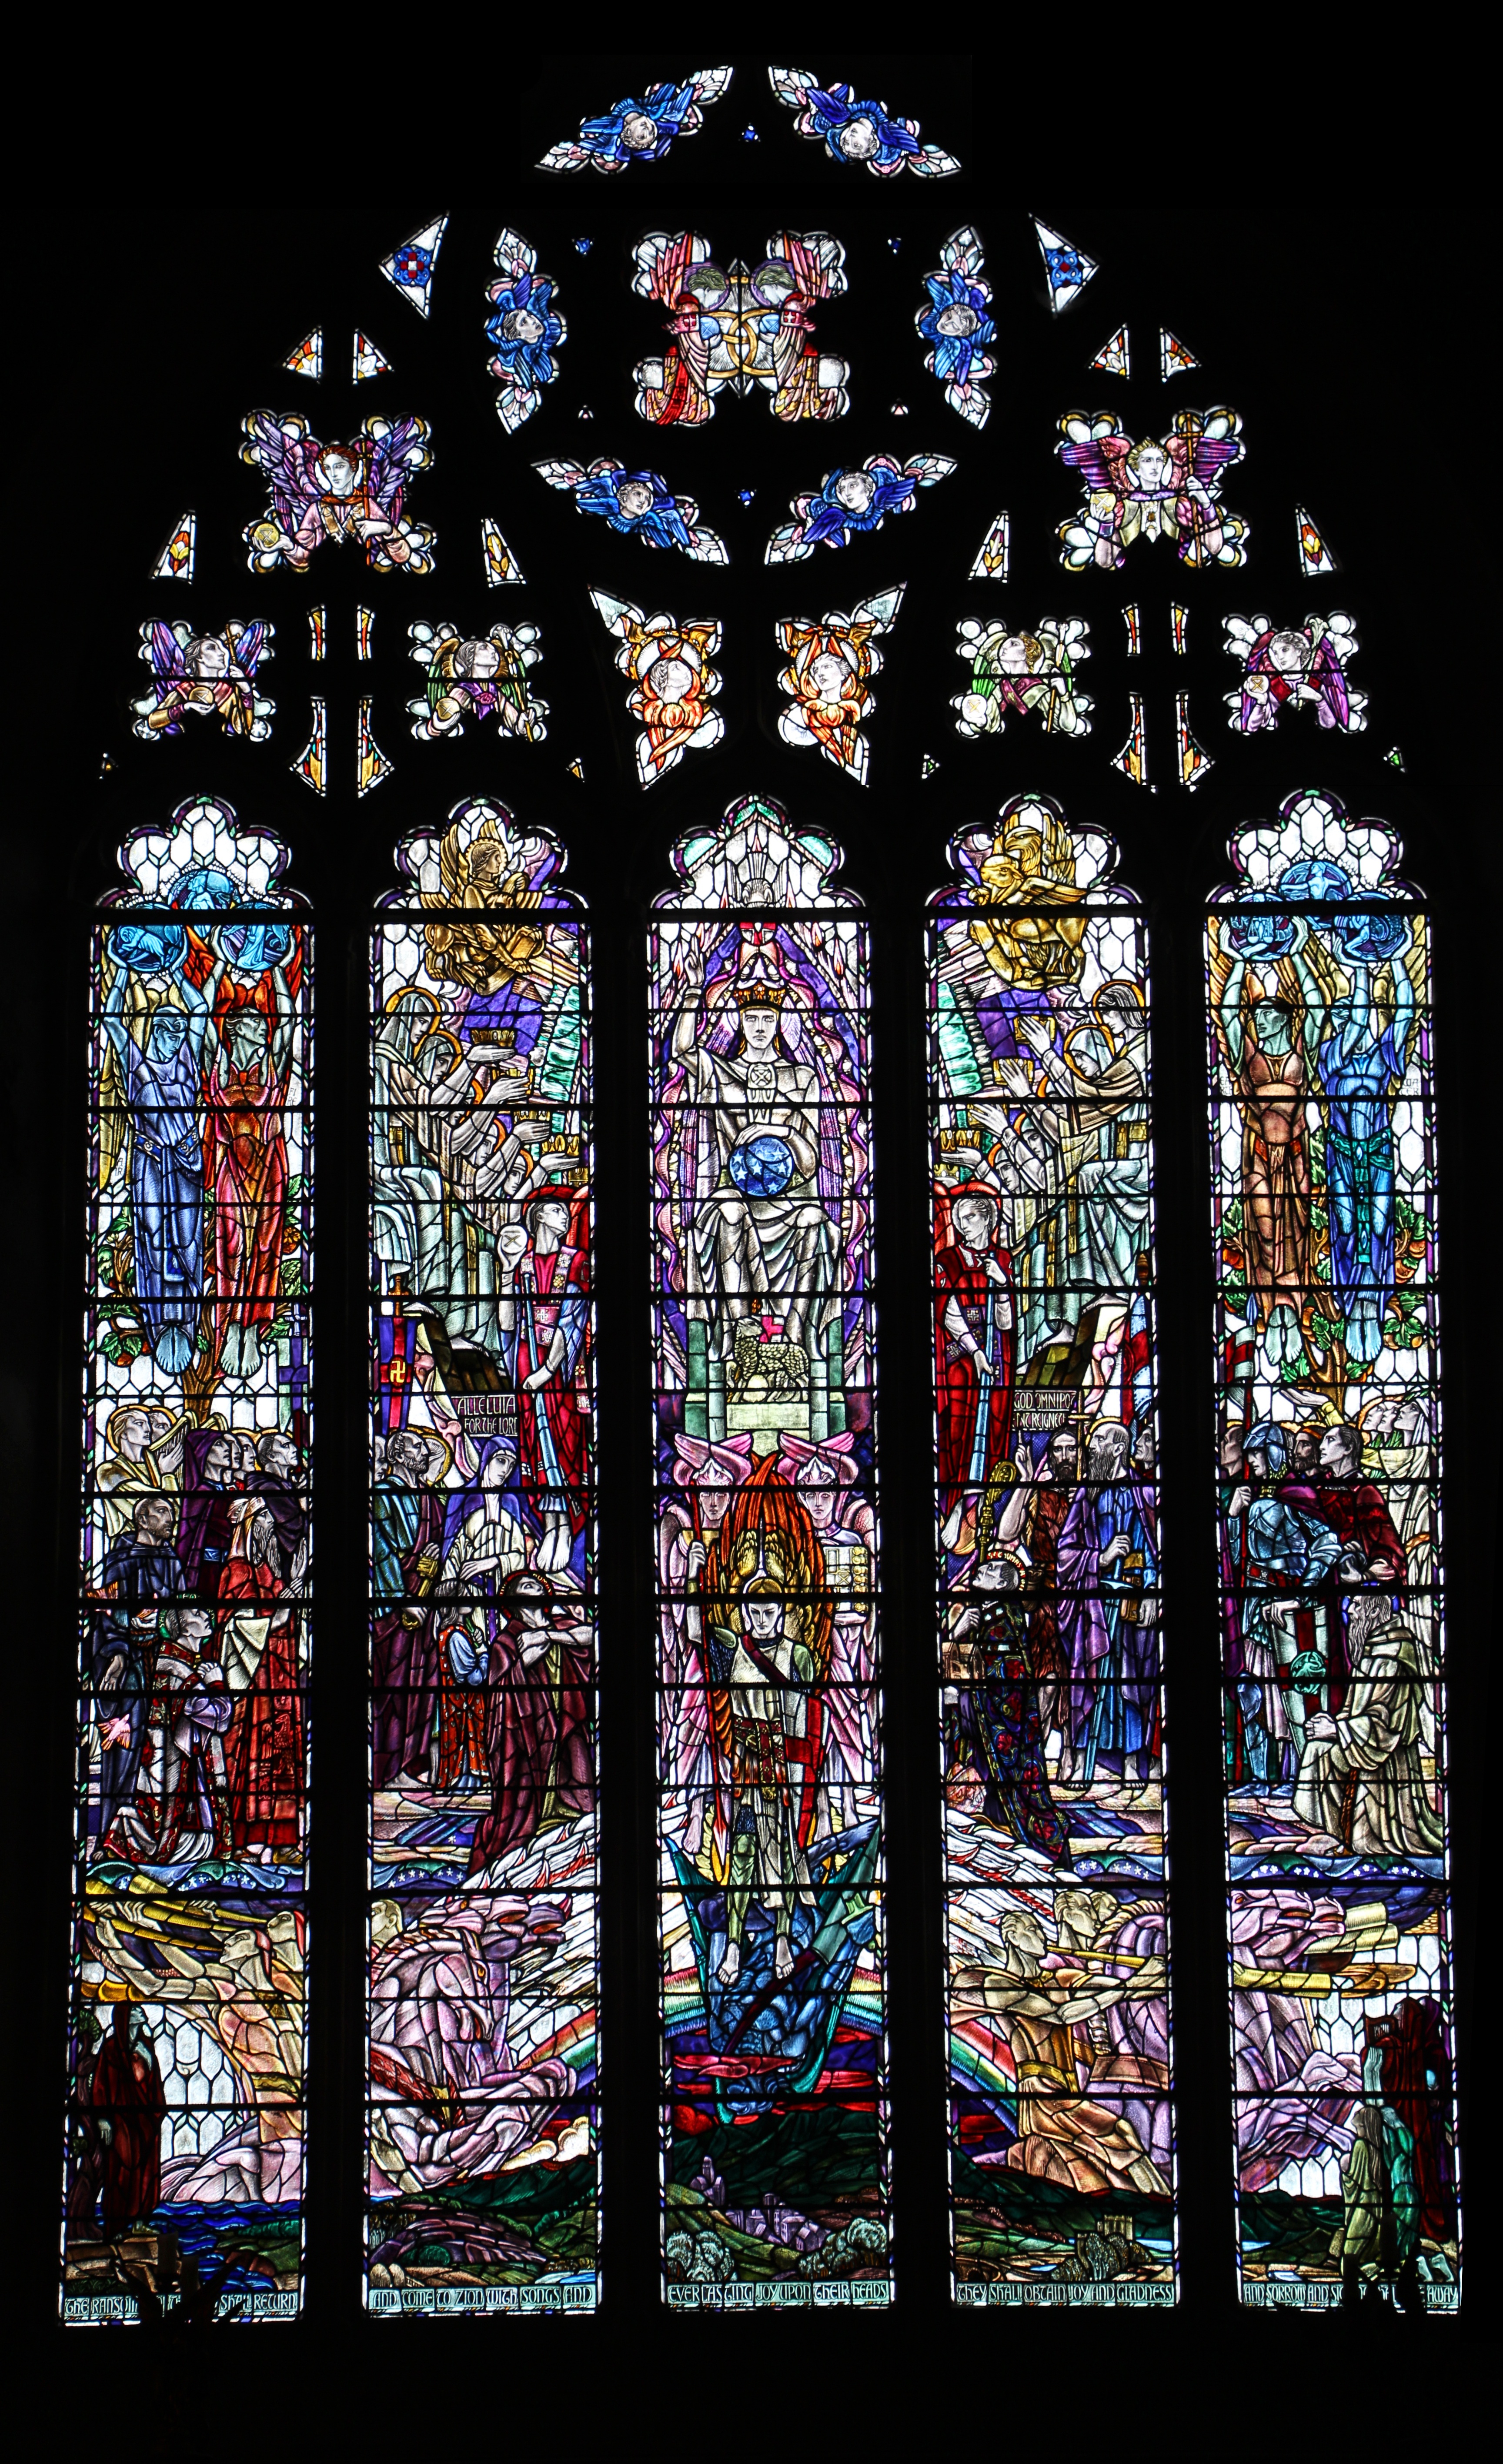
light, window, glass, celebration, symbol, colourful, color, holiday, religion, church, cathedral, colorful, christian, material, stained glass, colour, religious, catholic, christ, design, faith, decorative, symmetry, jesus, christianity, worship, holy, stained, god, spirituality, stained glass window, christian symbols, christian background, cathedral window